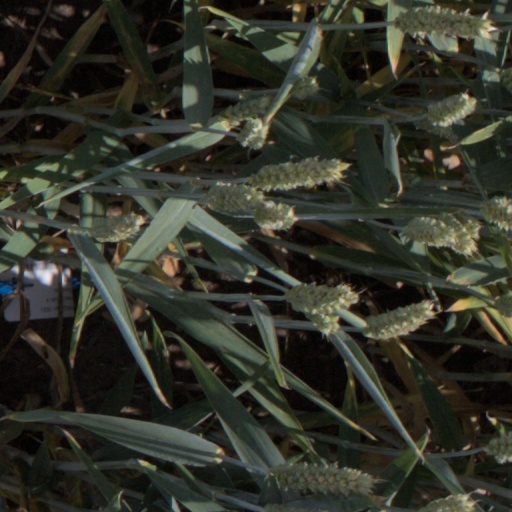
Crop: wheat